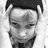
Emotion: sad